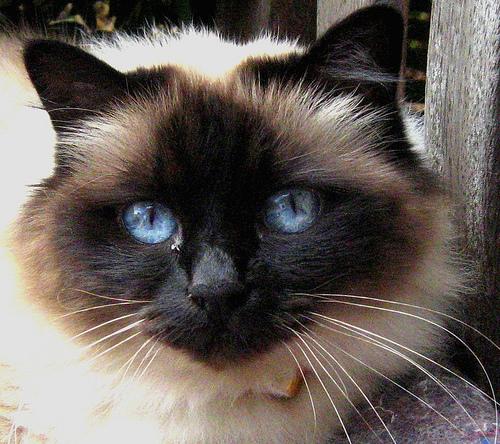
Breed: Birman